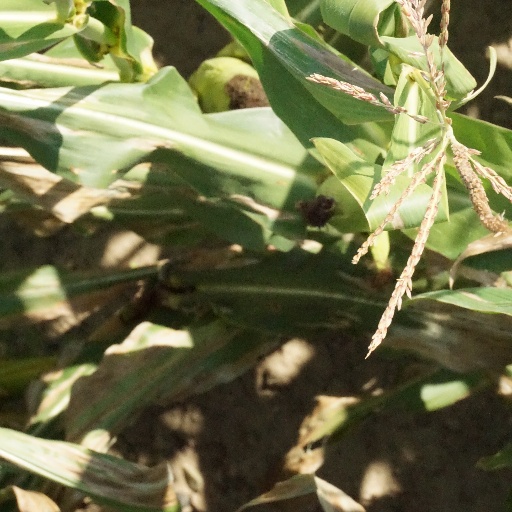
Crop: maize; corn